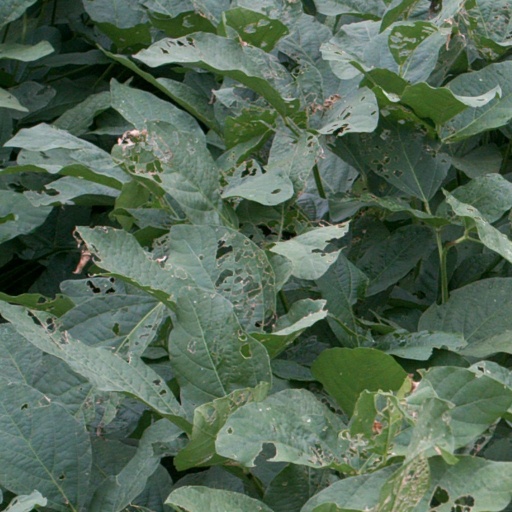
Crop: soybean